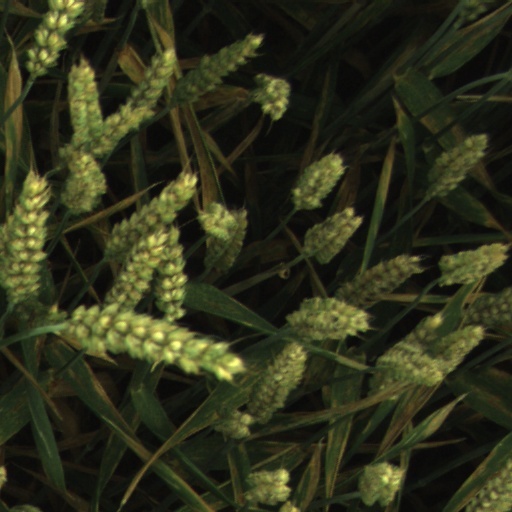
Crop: wheat